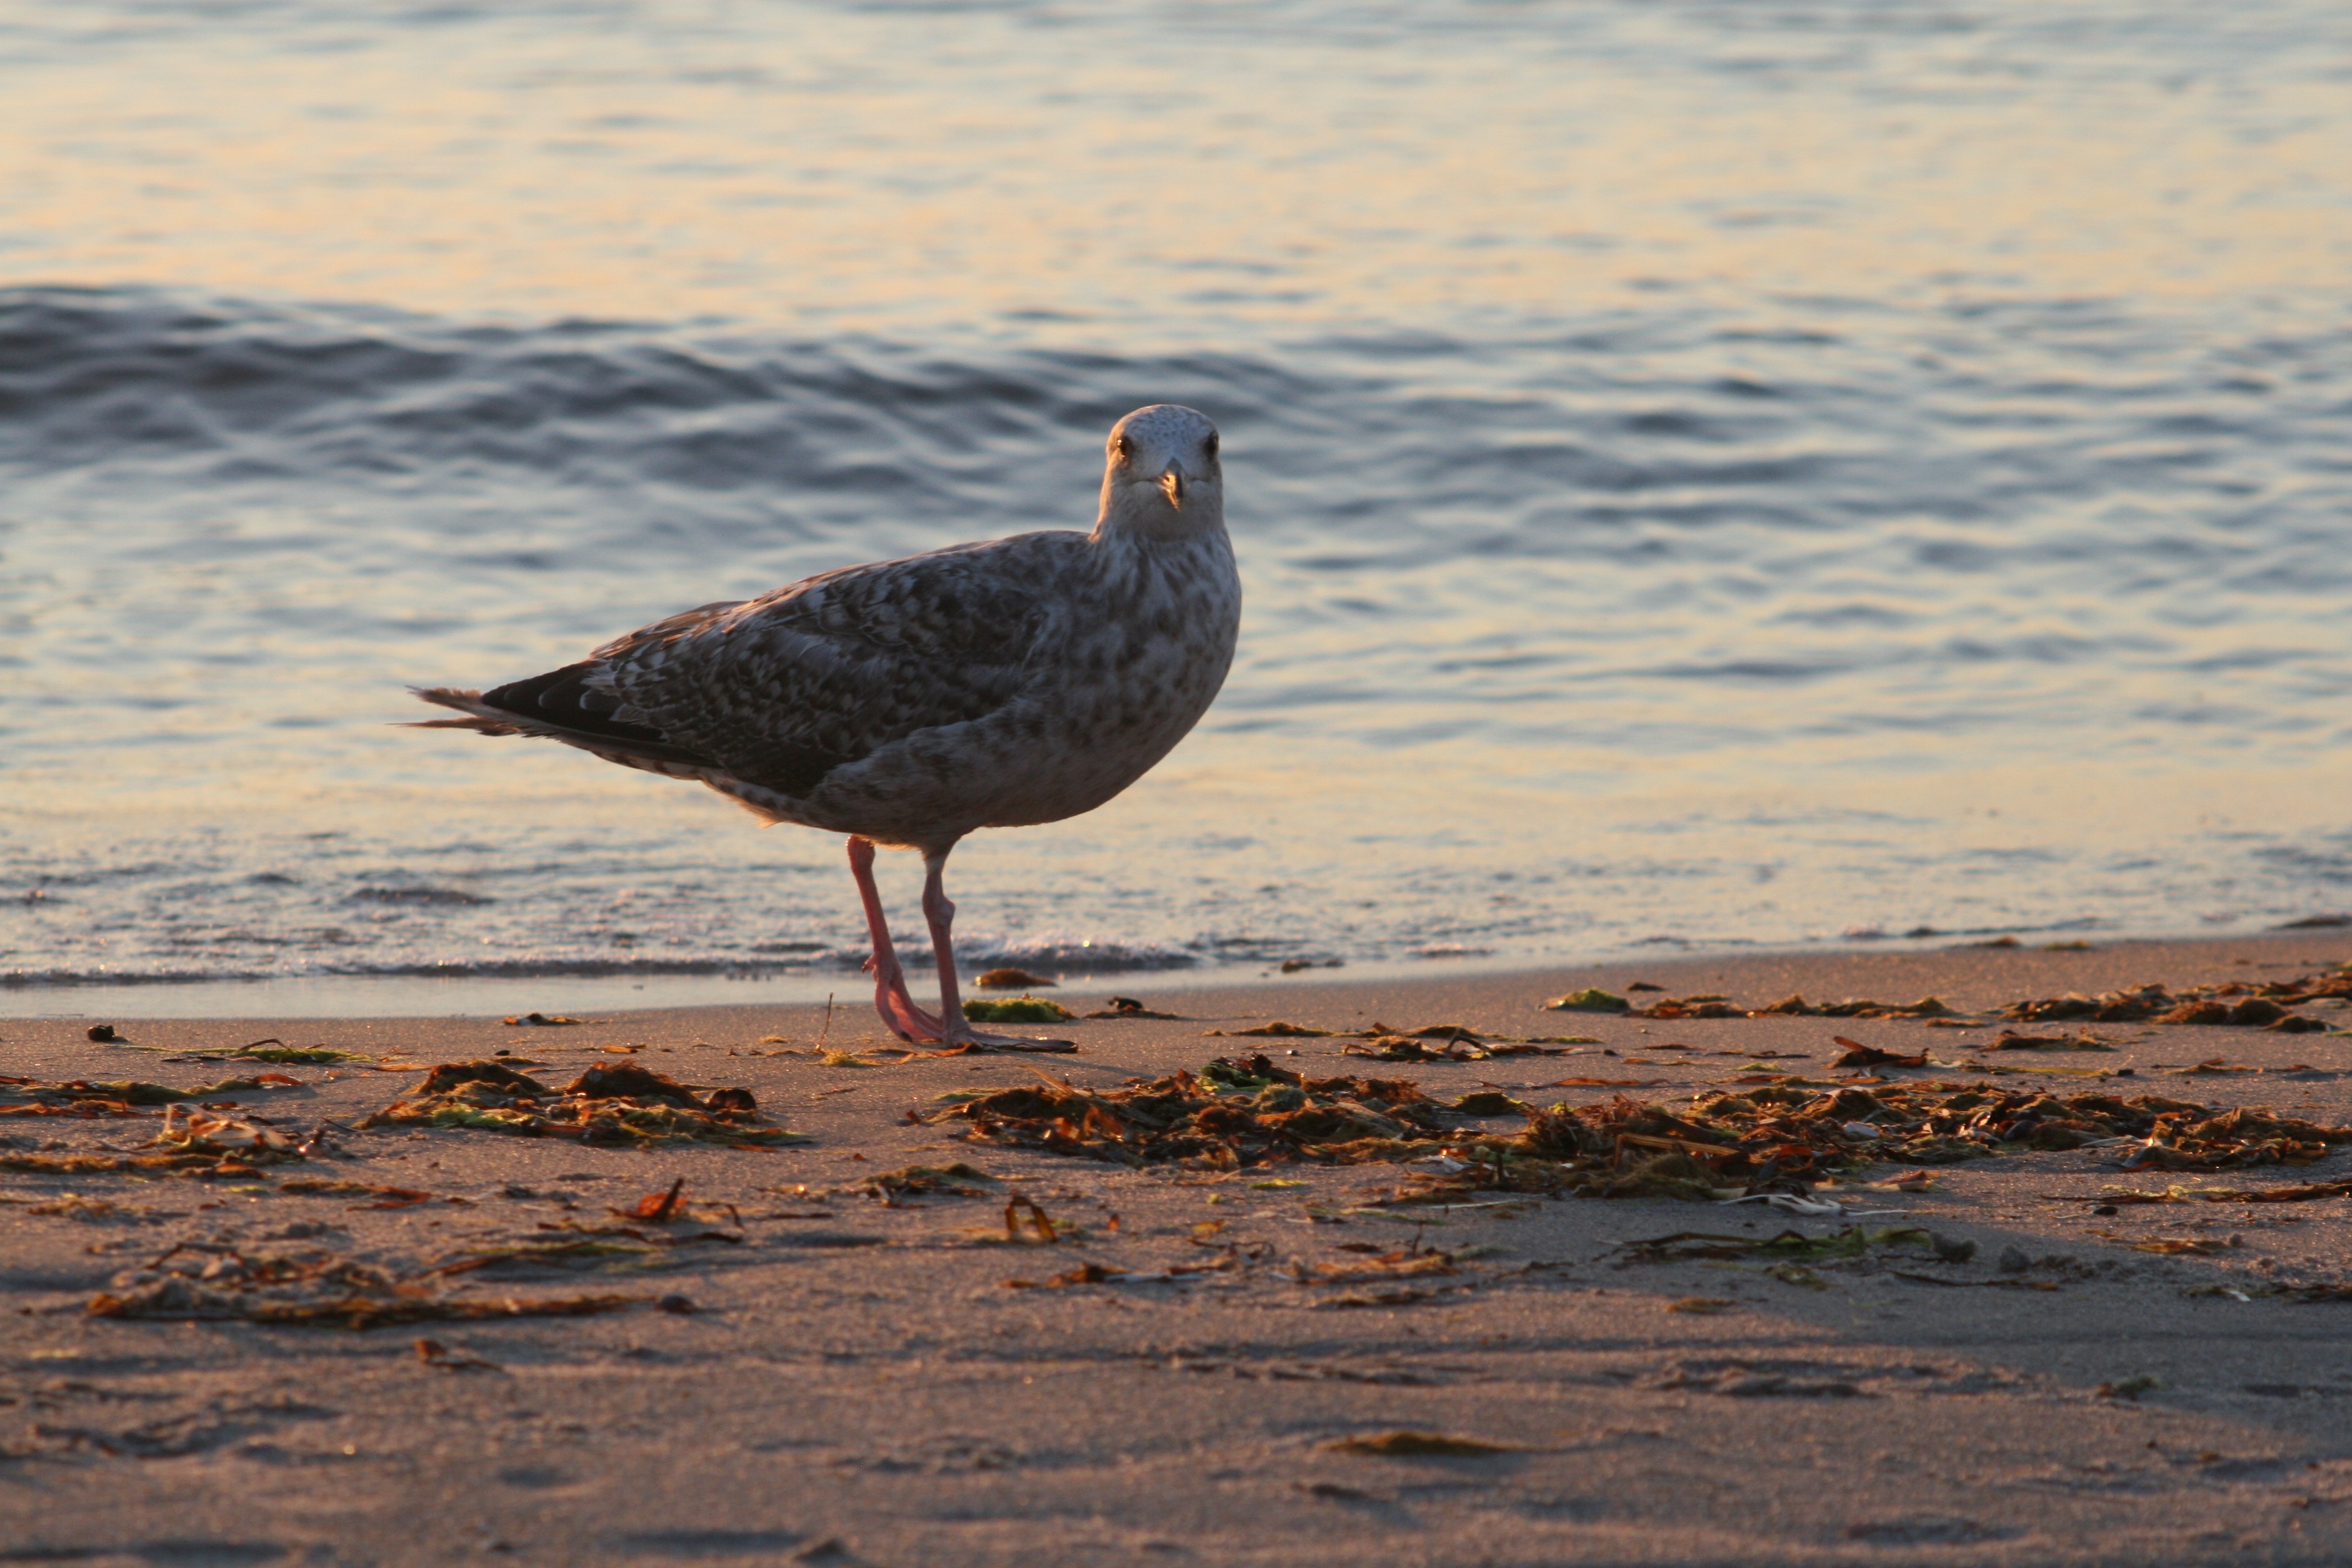
beach, sea, coast, water, sand, ocean, bird, sunset, shore, lake, seabird, seagull, wildlife, gull, holiday, fauna, seagulls, vertebrate, shorebird, baltic sea, evening sky, sand beach, charadriiformes, mudflat, natural environment